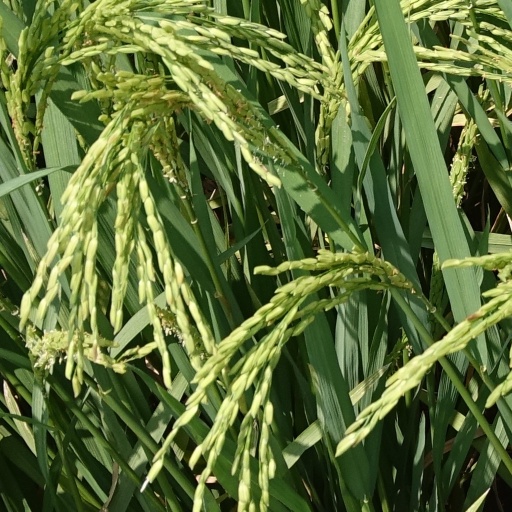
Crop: rice